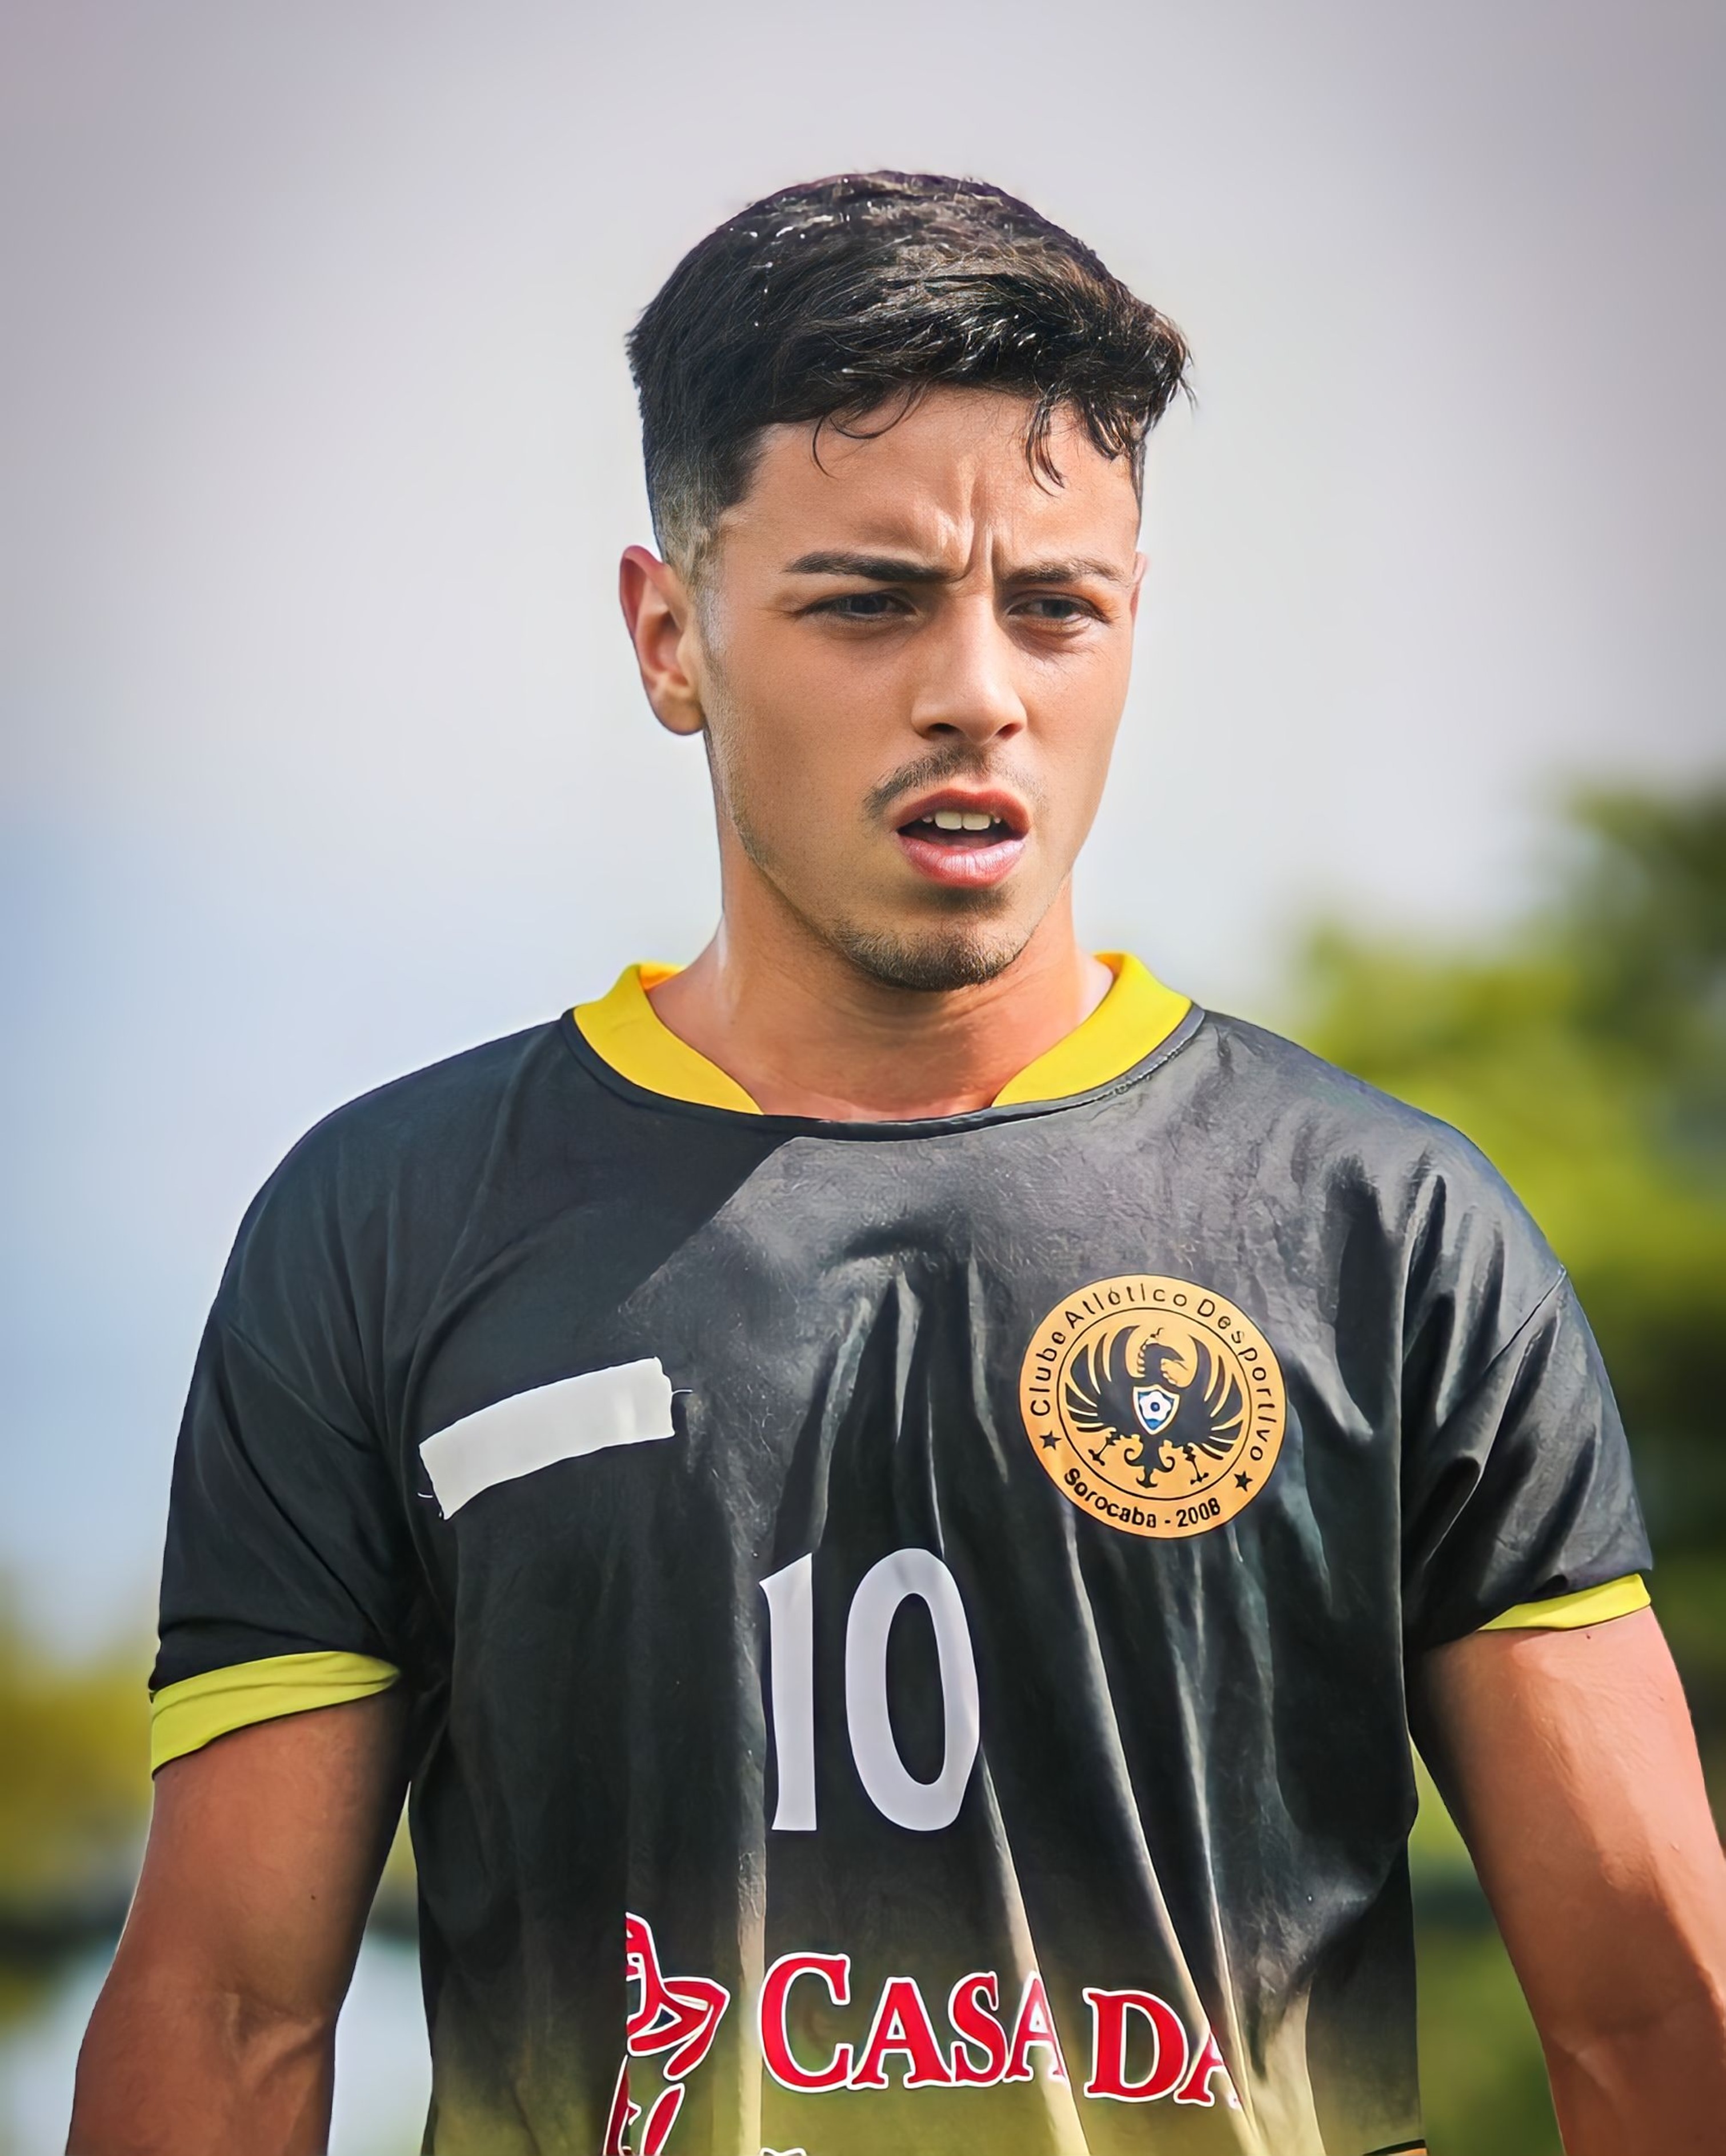
man, portrait, forehead, sports uniform, chin, hairstyle, eyebrow, Sports jersey, jersey, neck, jaw, sleeve, player, gesture, plant, sportswear, t shirt, grass, team sport, sports equipment, sports, ball game, happy, active shirt, team, sky, tournament, soccer player, uniform, logo, personal protective equipment, football player, top, font, facial hair